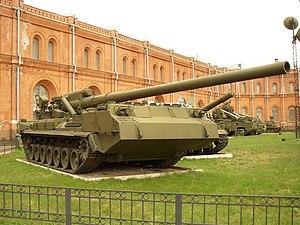
Le Musée d'histoire militaire d'artillerie, de troupes d’ingénieurs et de communications est un musée militaire situé à Saint-Pétersbourg, en Russie.
Le 2s7 pion est un canon automoteur soviétique.